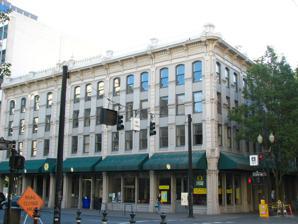
Building: Willamette Block
Country: United States of America
Year built: 1882
Historic building in Portland, Oregon, U.S. Willamette Block The building's exterior in 2008 General information Town or city Portland, Oregon Country United States Coordinates 45°31′3″N 122°40′28″W / 45.51750°N 122.67444°W / 45.51750; -122.67444 Willamette Block is an historic building in Portland, Oregon . The 1882 structures is part of the Portland Yamhill Historic District , which is listed on the National Register of Historic Places . External links Media related to Willamette Block at Wikimedia Commons Willamette Block at Emporis This Oregon -related article is a stub . You can help Wikipedia by expanding it . v t e